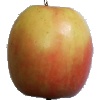
Label: apple_pink_lady